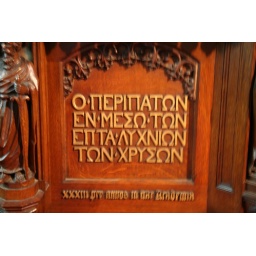
Who walks in the midst of seven golden lamps